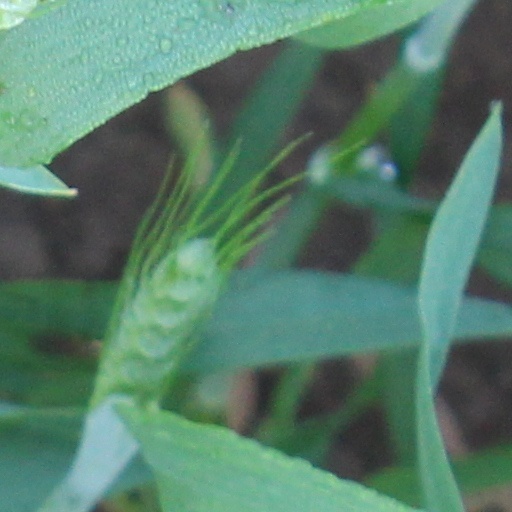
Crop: wheat